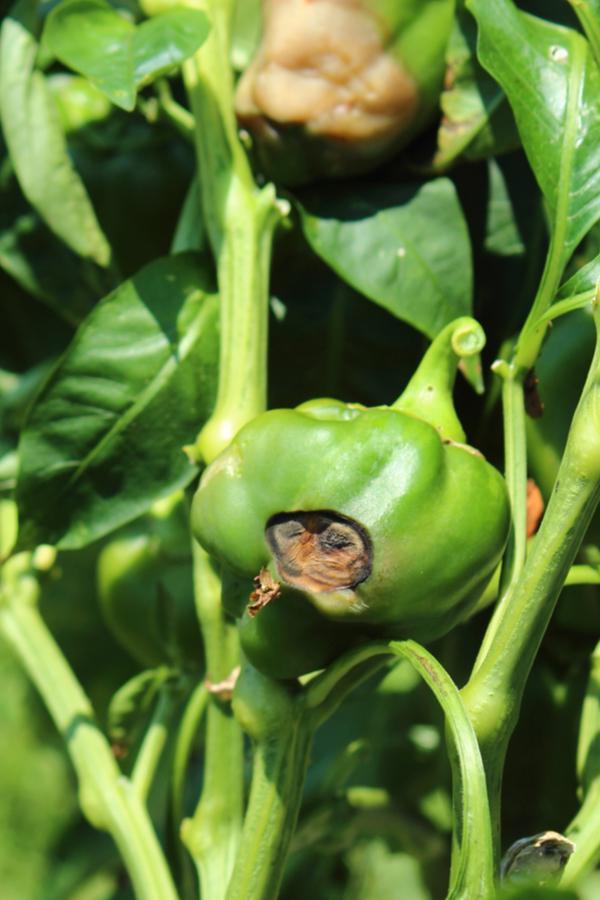
Plant: Bell pepper
Disease: bell pepper blossom end rot